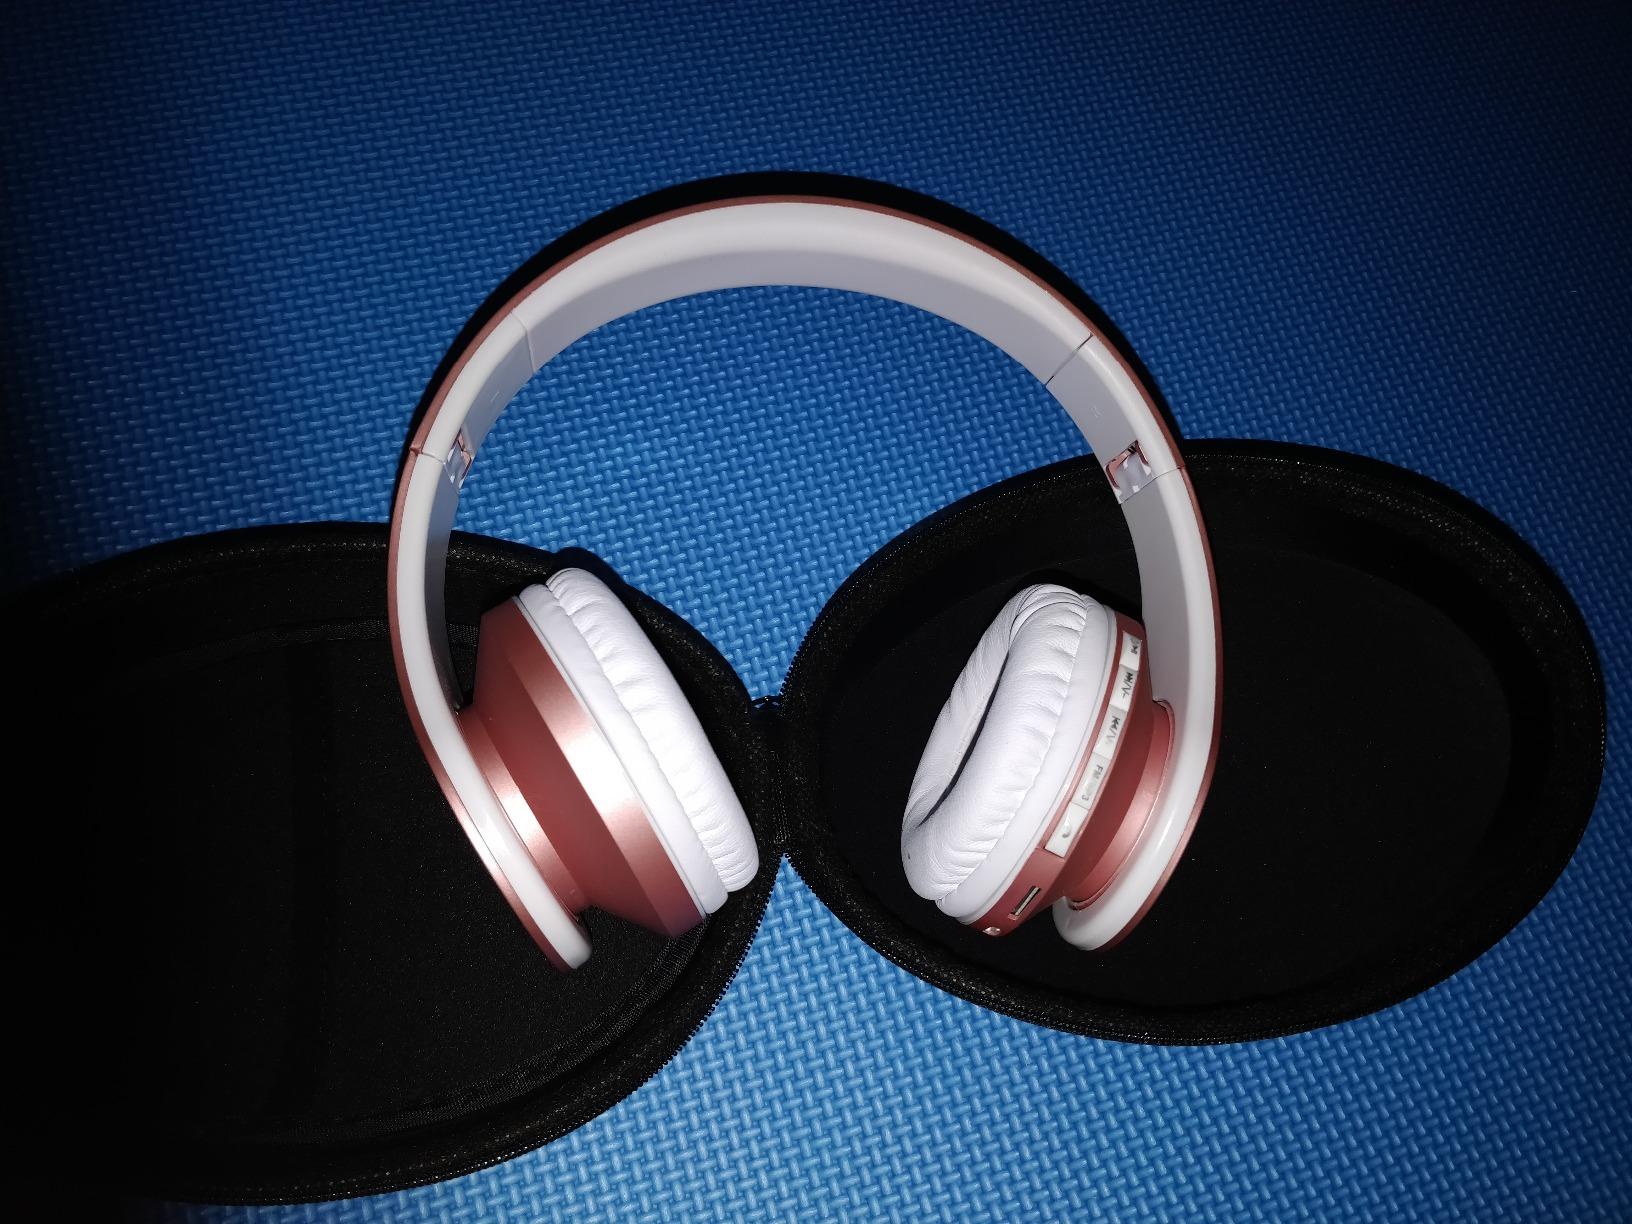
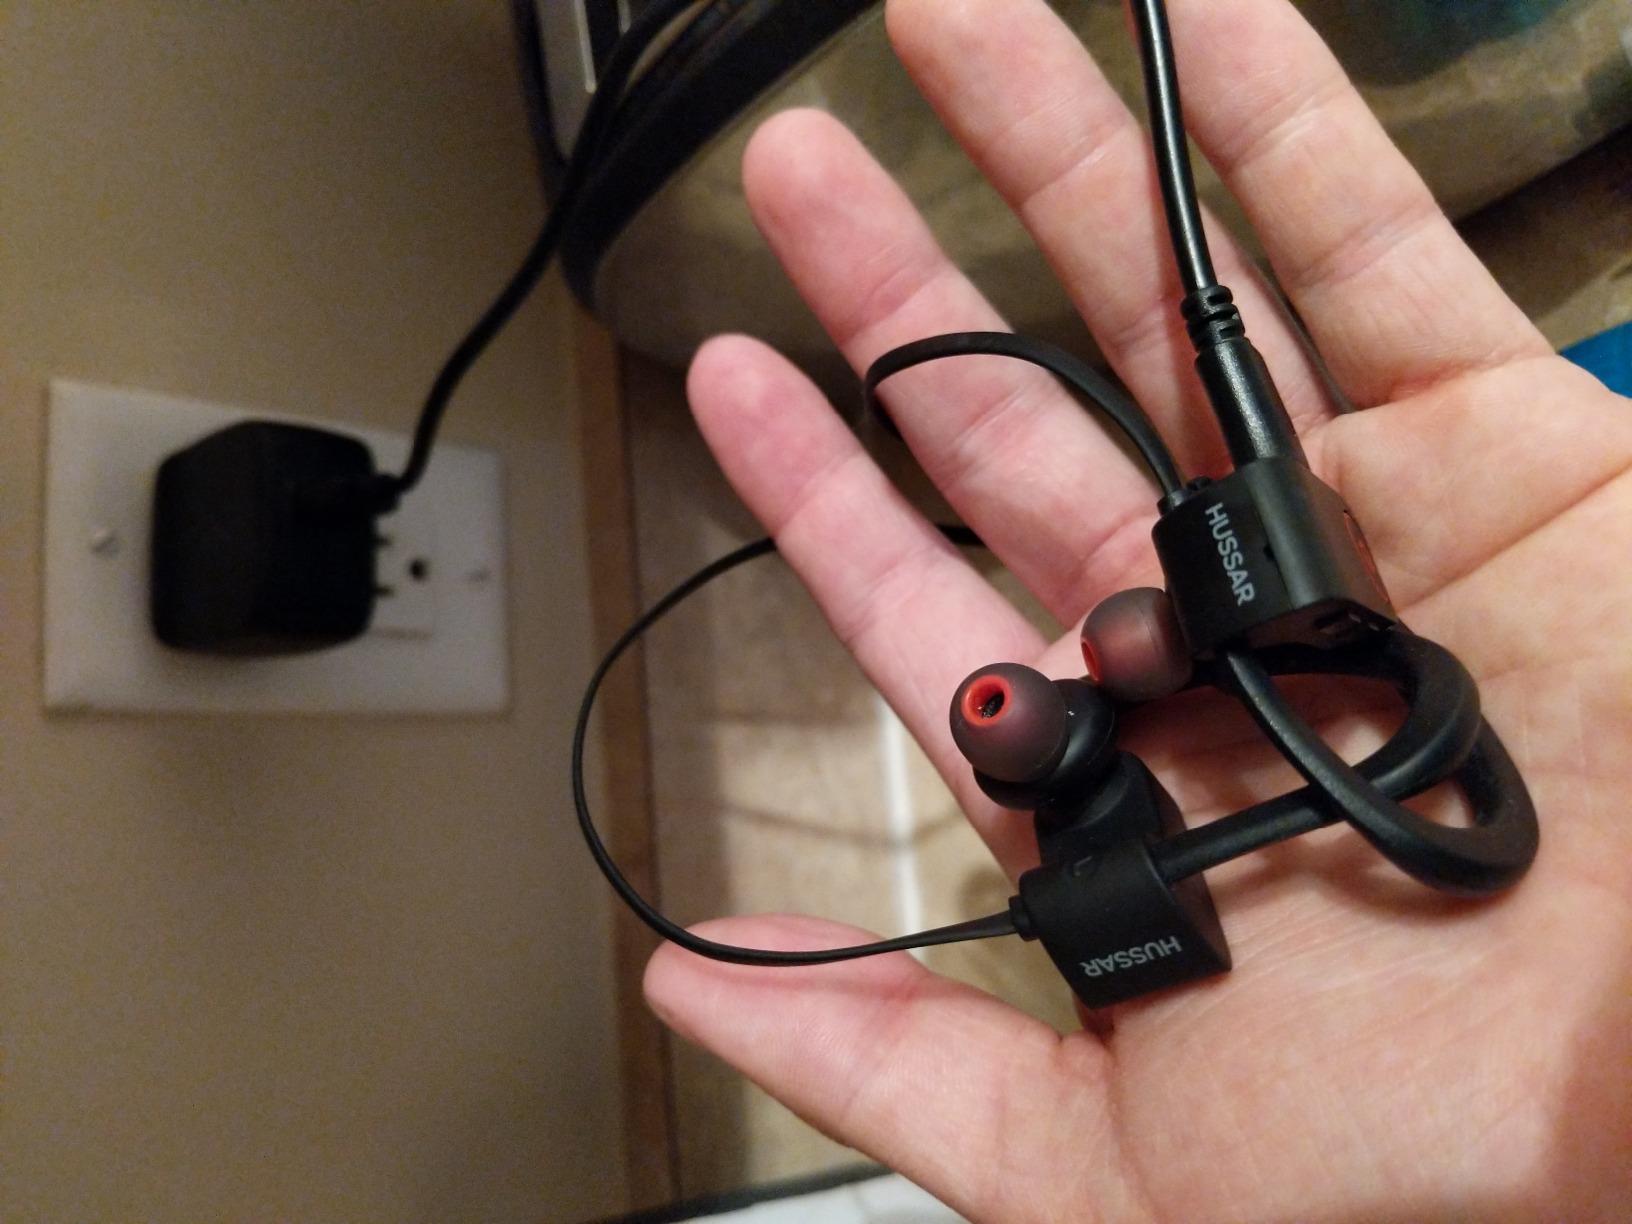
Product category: headphones
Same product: no